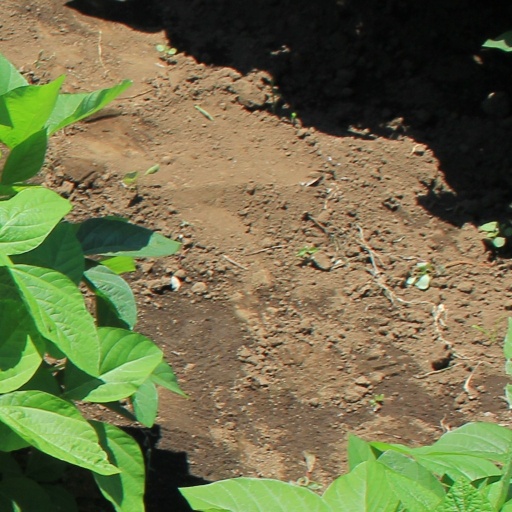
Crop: soybean